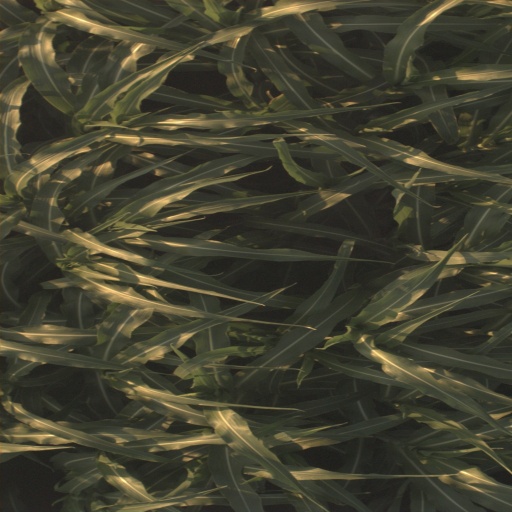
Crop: sorghum